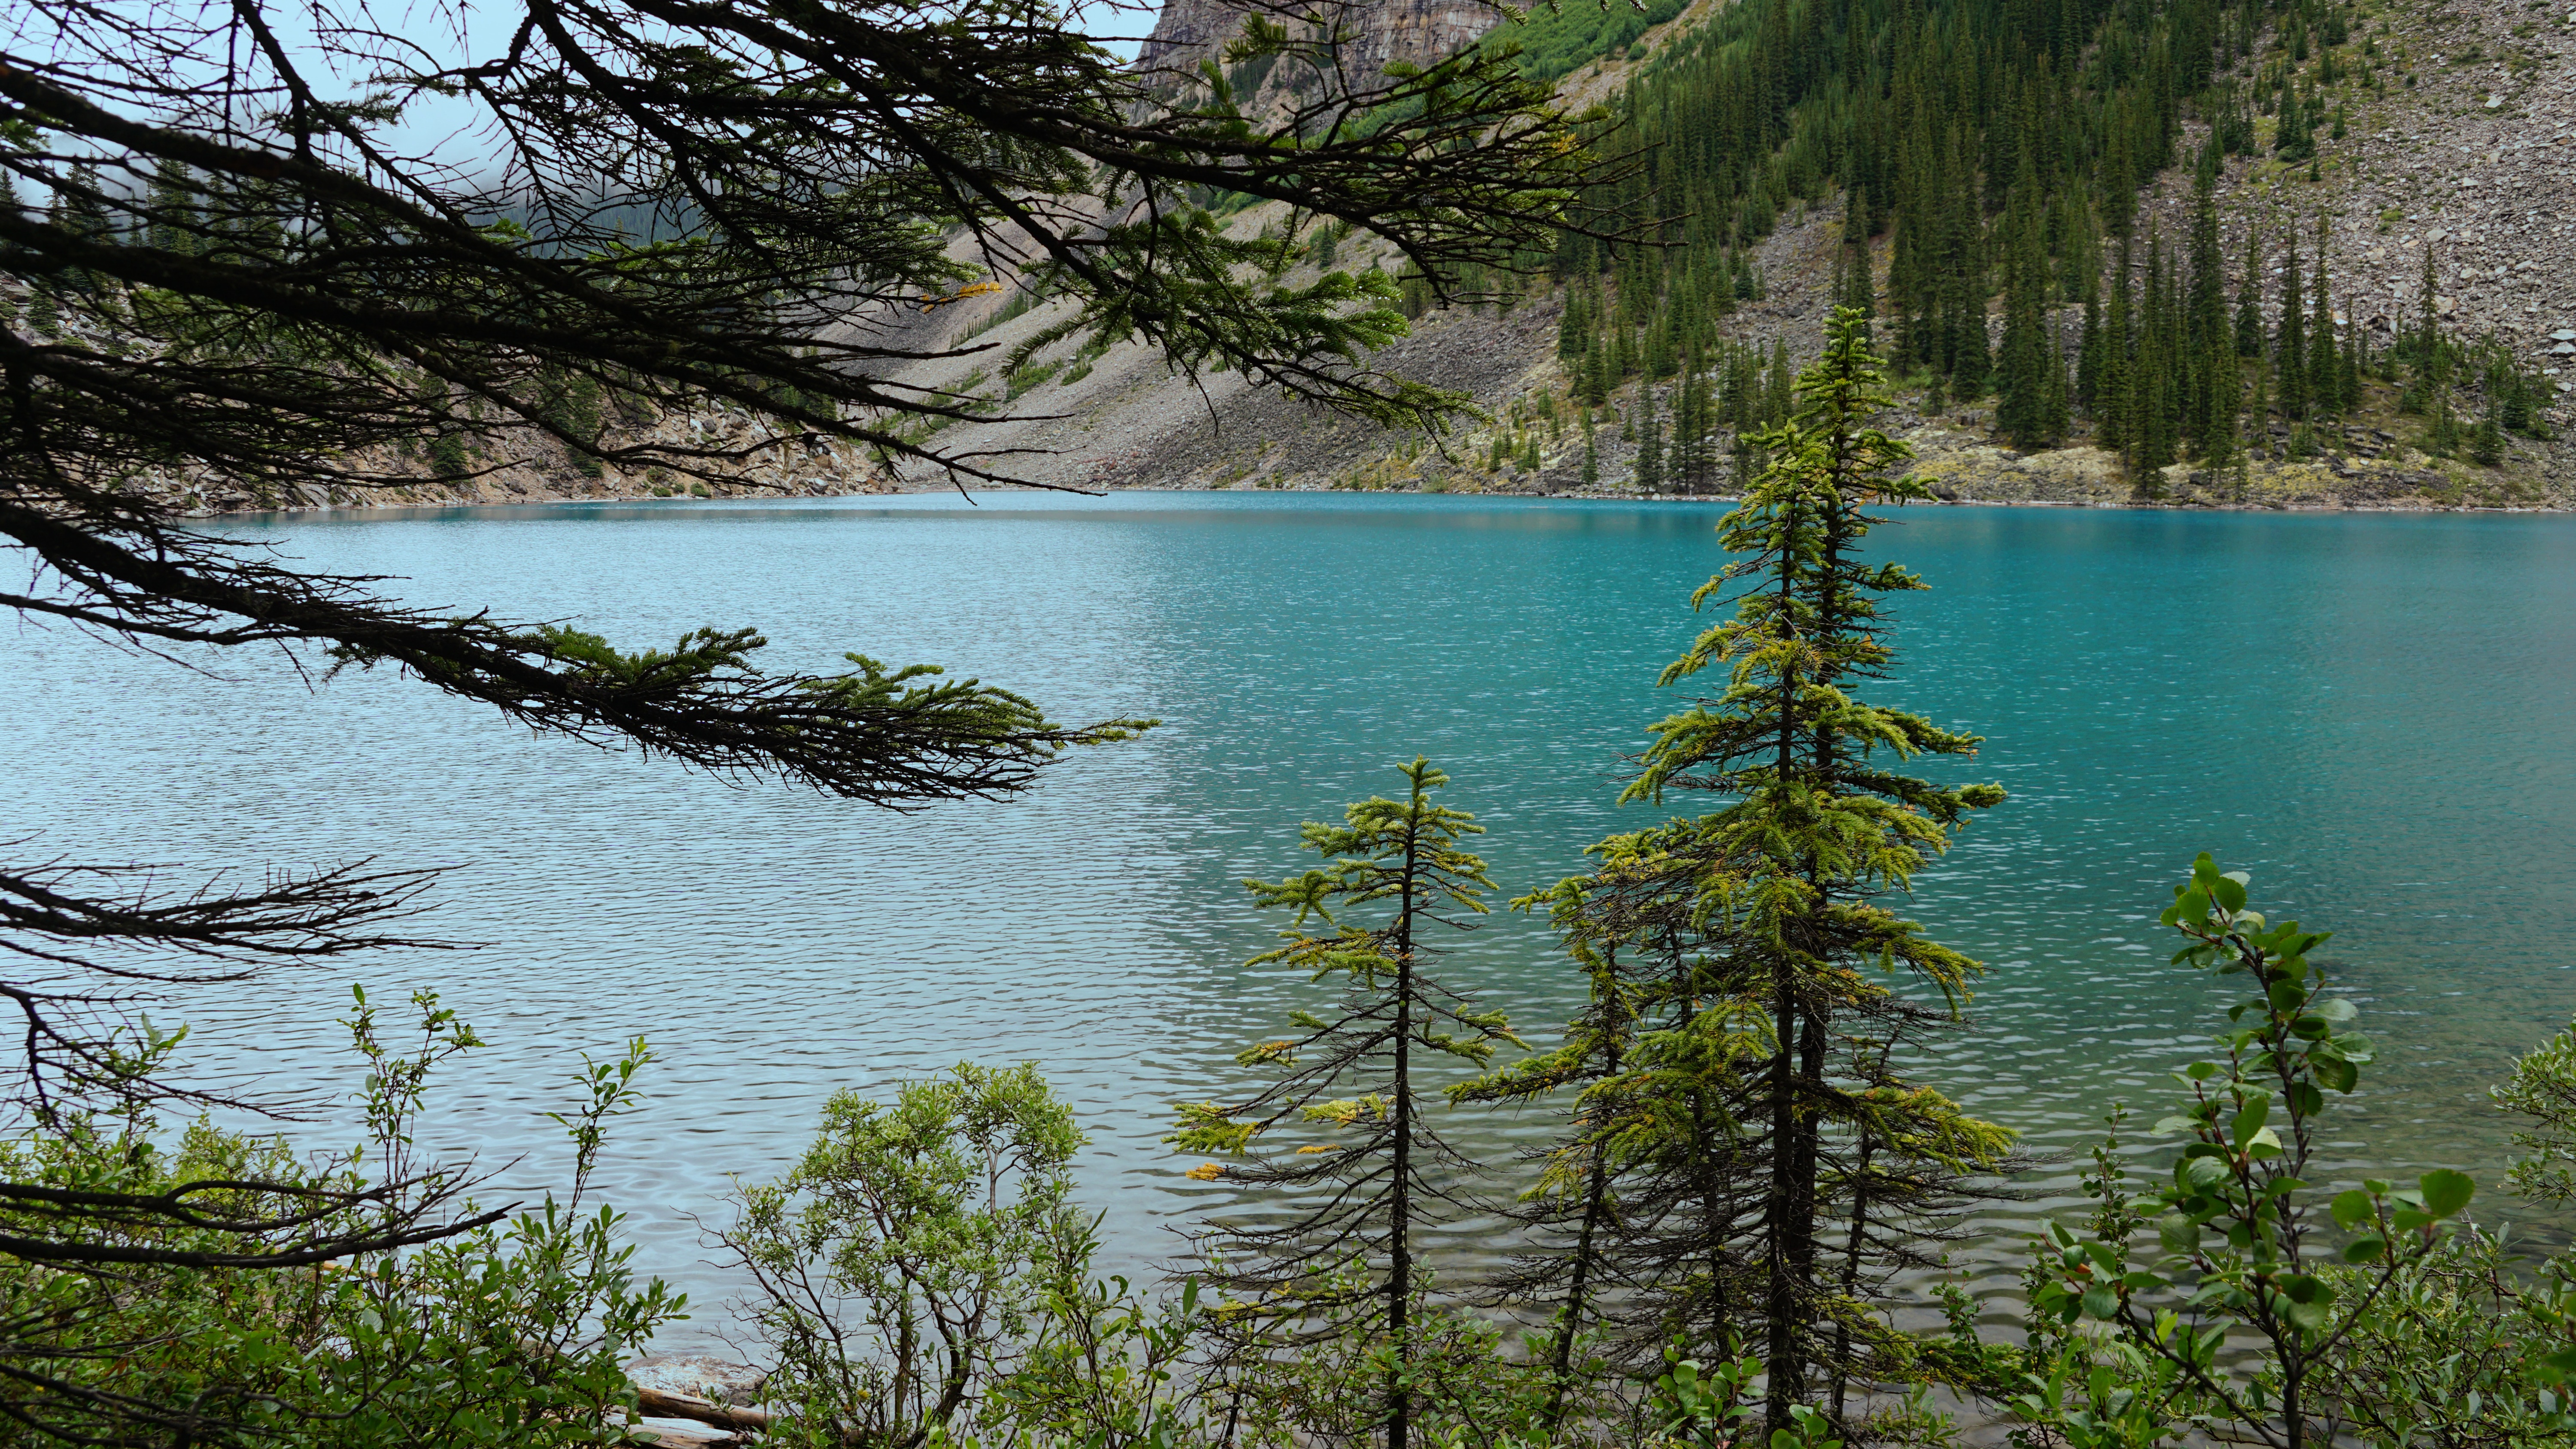
landscape, tree, water, nature, forest, wilderness, lake, river, pond, reflection, reservoir, national park, body of water, canada, wetland, habitat, alberta, loch, ecosystem, natural environment, woody plant